Auschwitz concentration camp

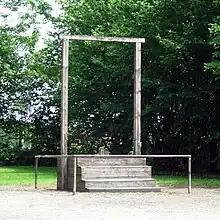
Gallows in Auschwitz I where Rudolf Höss was executed on 16 April 1947

The resistance sent out the first oral message about Auschwitz with Aleksander Wielkopolski, a Polish engineer who was released in October 1940. The following month the Polish underground in Warsaw prepared a report on the basis of that information, "The camp in Auschwitz", part of which was published in London in May 1941 in a booklet, "The German Occupation of Poland", by the Polish Ministry of Foreign Affairs. The report said of the Jews in the camp that "scarcely any of them came out alive". According to Fleming, the booklet was "widely circulated amongst British officials". The "Polish Fortnightly Review" based a story on it, writing that "three crematorium furnaces were insufficient to cope with the bodies being cremated", as did "The Scotsman" on 8 January 1942, the only British news organization to do so.